Kahlil Gibran (sculptor)

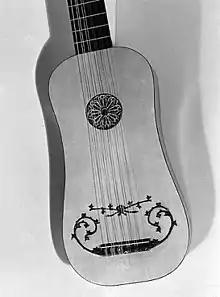
Vihuela built by Kahlil Gibran

Throughout the 1940s, Gibran's friendship with Bloom was, in part, due to their mutual devotion to the music of what was then called “the Orient". The young Gibran had always searched for recordings of early 20th century Arabic singers and instrumentalists, and soon joined a group of devotees of Middle Eastern and Indian music that included Bloom, composer Alan Hovhaness, painter Hermon Di Giovanno, sculptors Frank and Jean" Teddy" Tock, Dr. Betty Gregory, and, later on, James Rubin, founder of Boston's Pan Orient Arts Foundation.